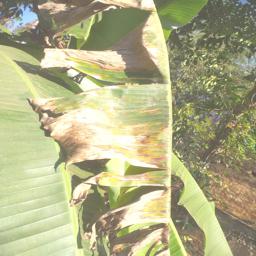
Label: MALBHOG LEAF